Monument Peak (Milpitas, California)

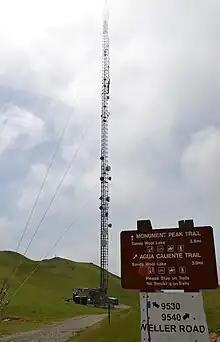
Monument Peak antenna, partially obscured by fog.

Built on July 1, 1988, an antenna on Monument Peak broadcasts channels 36 (KICU) and 54 (PBS, KQEH) until January 17, 2018. It is a free-standing structure above ground level.